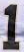
Number: 1